Croatian Democratic Union

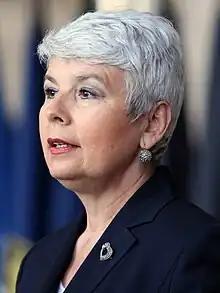
Jadranka Kosor, Jadranka Kosor the former and first female Prime Minister of Croatia

At the 2003 Croatian parliamentary election, the party won 33.9% of the popular vote and 66 out of 152 seats. Although it failed to win a clear majority in the Croatian Parliament, even with the help of the allied DC and HSLS, it formed a government with the nominally left-wing Independent Democratic Serb Party and the Croatian Party of Pensioners.